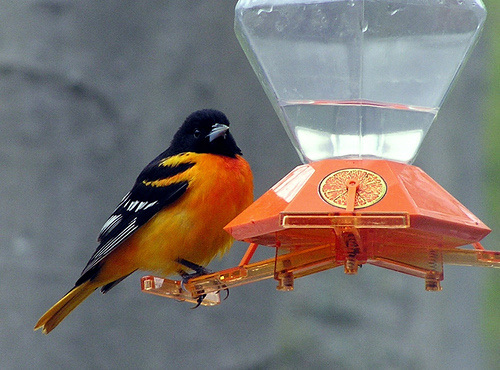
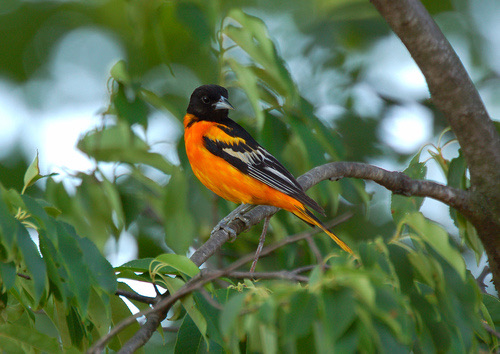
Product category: misc
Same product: yes